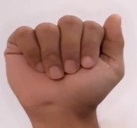
ASL sign: A